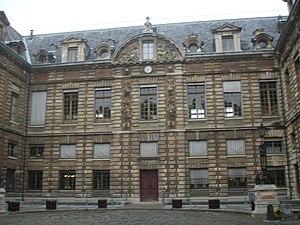
Bibliothèque nationale de France (Site Richelieu), Paris, IIe arrondissement, Paris.
Le département des estampes et de la photographie de la Bibliothèque nationale de France est un département de la BnF qui conserve, décrit et met en valeur les collections visuelles de la Bibliothèque nationale de France.
Le département des cartes et plans de la Bibliothèque nationale de France est par ordre historique le cinquième département de collections de la Bibliothèque nationale de France réunissant ses collections cartographiques. Situé sur le site Richelieu, il fait partie des trois premières collections mondiales de documents cartographiques – atlas, cartes, cartes en série, globes, jeux géographiques, plans de ville, plans de bâtiment, plans relief confondus.
L'hôtel Tubeuf est un hôtel particulier du 2ᵉ arrondissement de Paris dont la construction commence en 1635. Les façades, toitures et certains éléments architecturaux intérieurs, comme l'escalier du département des Estampes de la Bibliothèque nationale de France, font l’objet d’une inscription au titre des monuments historiques depuis le 29 décembre 1983. D'autres éléments, comme la chambre de Mazarin, sont classés à la même date. Cet édifice hébergeait la Compagnie des Indes orientales au XVIIIᵉ siècle.
La Bibliothèque nationale de France, ainsi dénommée depuis 1994, est la bibliothèque nationale de la République française, inaugurée sous cette nouvelle appellation le 30 mars 1995 par le président de la République, François Mitterrand. Héritière des collections royales constituées depuis le Moyen Âge, elle possède l'un des fonds les plus riches du monde.
Cet article recense les monuments historiques du 2ᵉ arrondissement de Paris, en France.